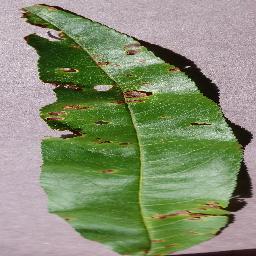
Label: Peach___Bacterial_spot